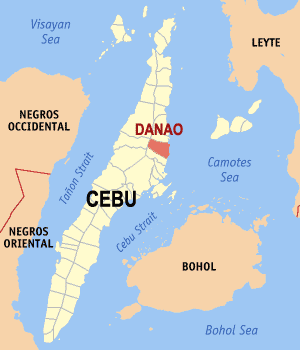
Danao City est une ville de la province de Cebu, au nord-est de l'île de Cebu, aux Philippines.